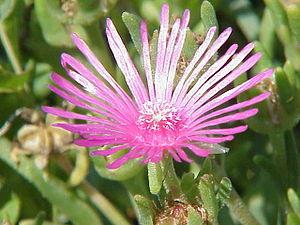
Le Delosperma cooperi, aussi appelé Délosperme rose ou Pourpier de Cooper est une plante de la famille des Aizoaceae originaire d'Afrique du Sud.